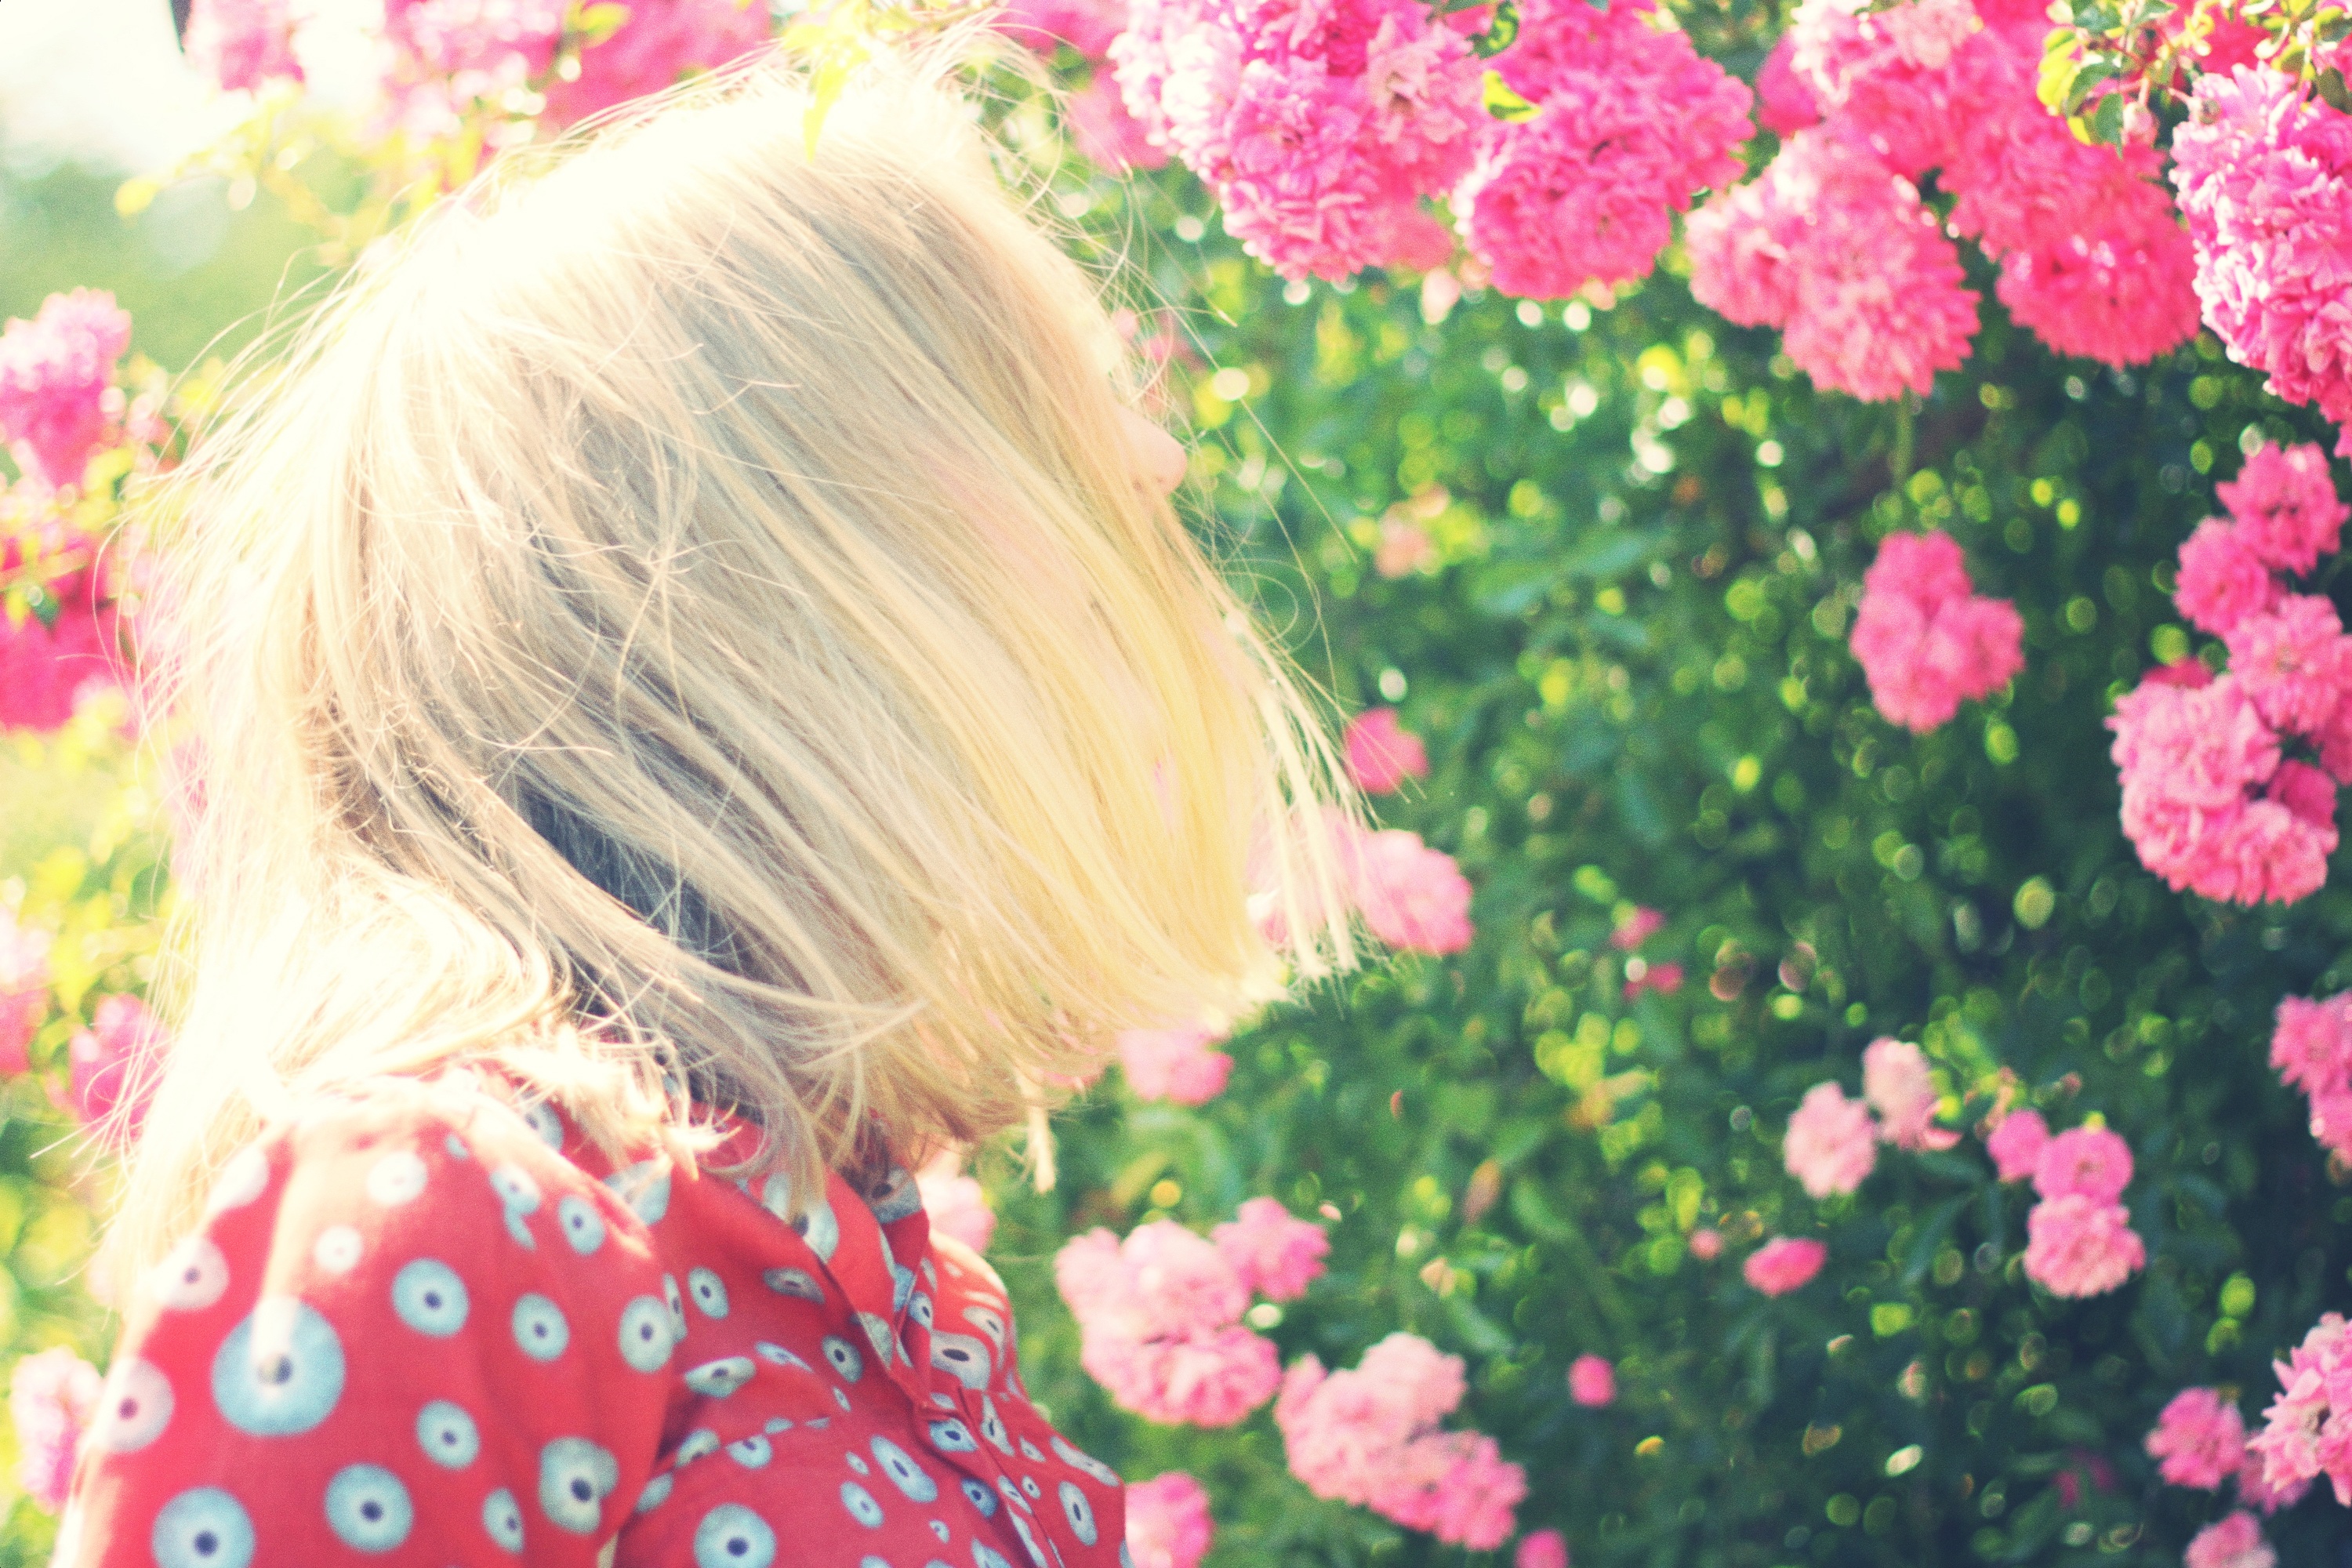
nature, grass, blossom, people, plant, girl, woman, flower, petal, spring, red, garden, pink, blonde, flora, plants, flowers, floristry, flowering plant, flower bouquet, land plant